Recurve bow

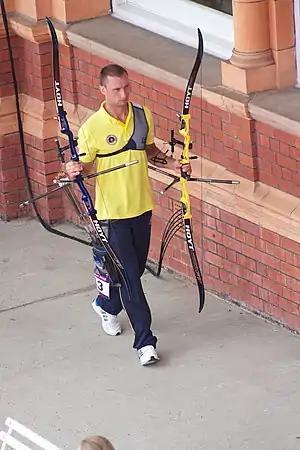
2008 Olympic gold medallist Viktor Ruban carries two recurve bows at the 2012 Olympic Games

In archery, a recurve bow is one of the main shapes a bow can take, with limbs that curve away from the archer when unstrung. A recurve bow stores more energy and delivers energy more efficiently than the equivalent straight-limbed bow, giving a greater amount of energy and speed to the arrow. A recurve will permit a shorter bow than the simple straight limb bow for a given arrow energy, and this form was often preferred by archers in environments where long weapons could be cumbersome, such as in brush and forest terrain, or while on horseback.